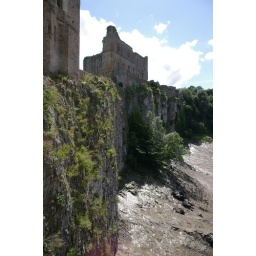
Chepstow Castle towers above the river Wye (low tide)